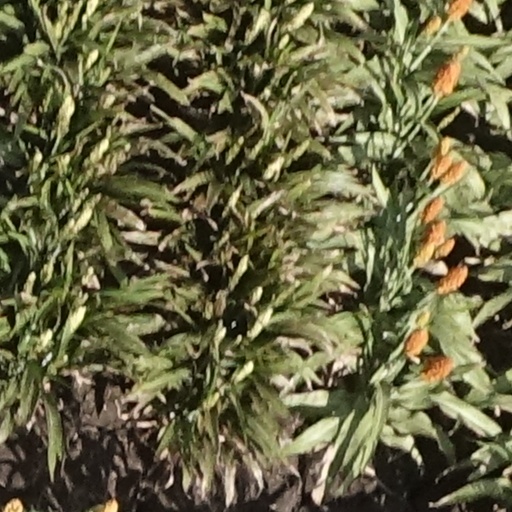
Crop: sorghum